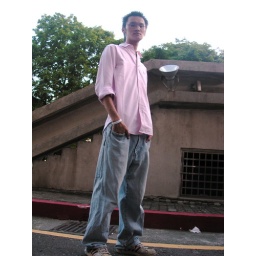
Kei in pink shirt